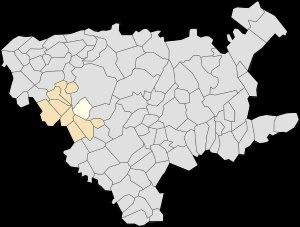
Burbure est une commune française située dans le département du Pas-de-Calais en région Hauts-de-France.